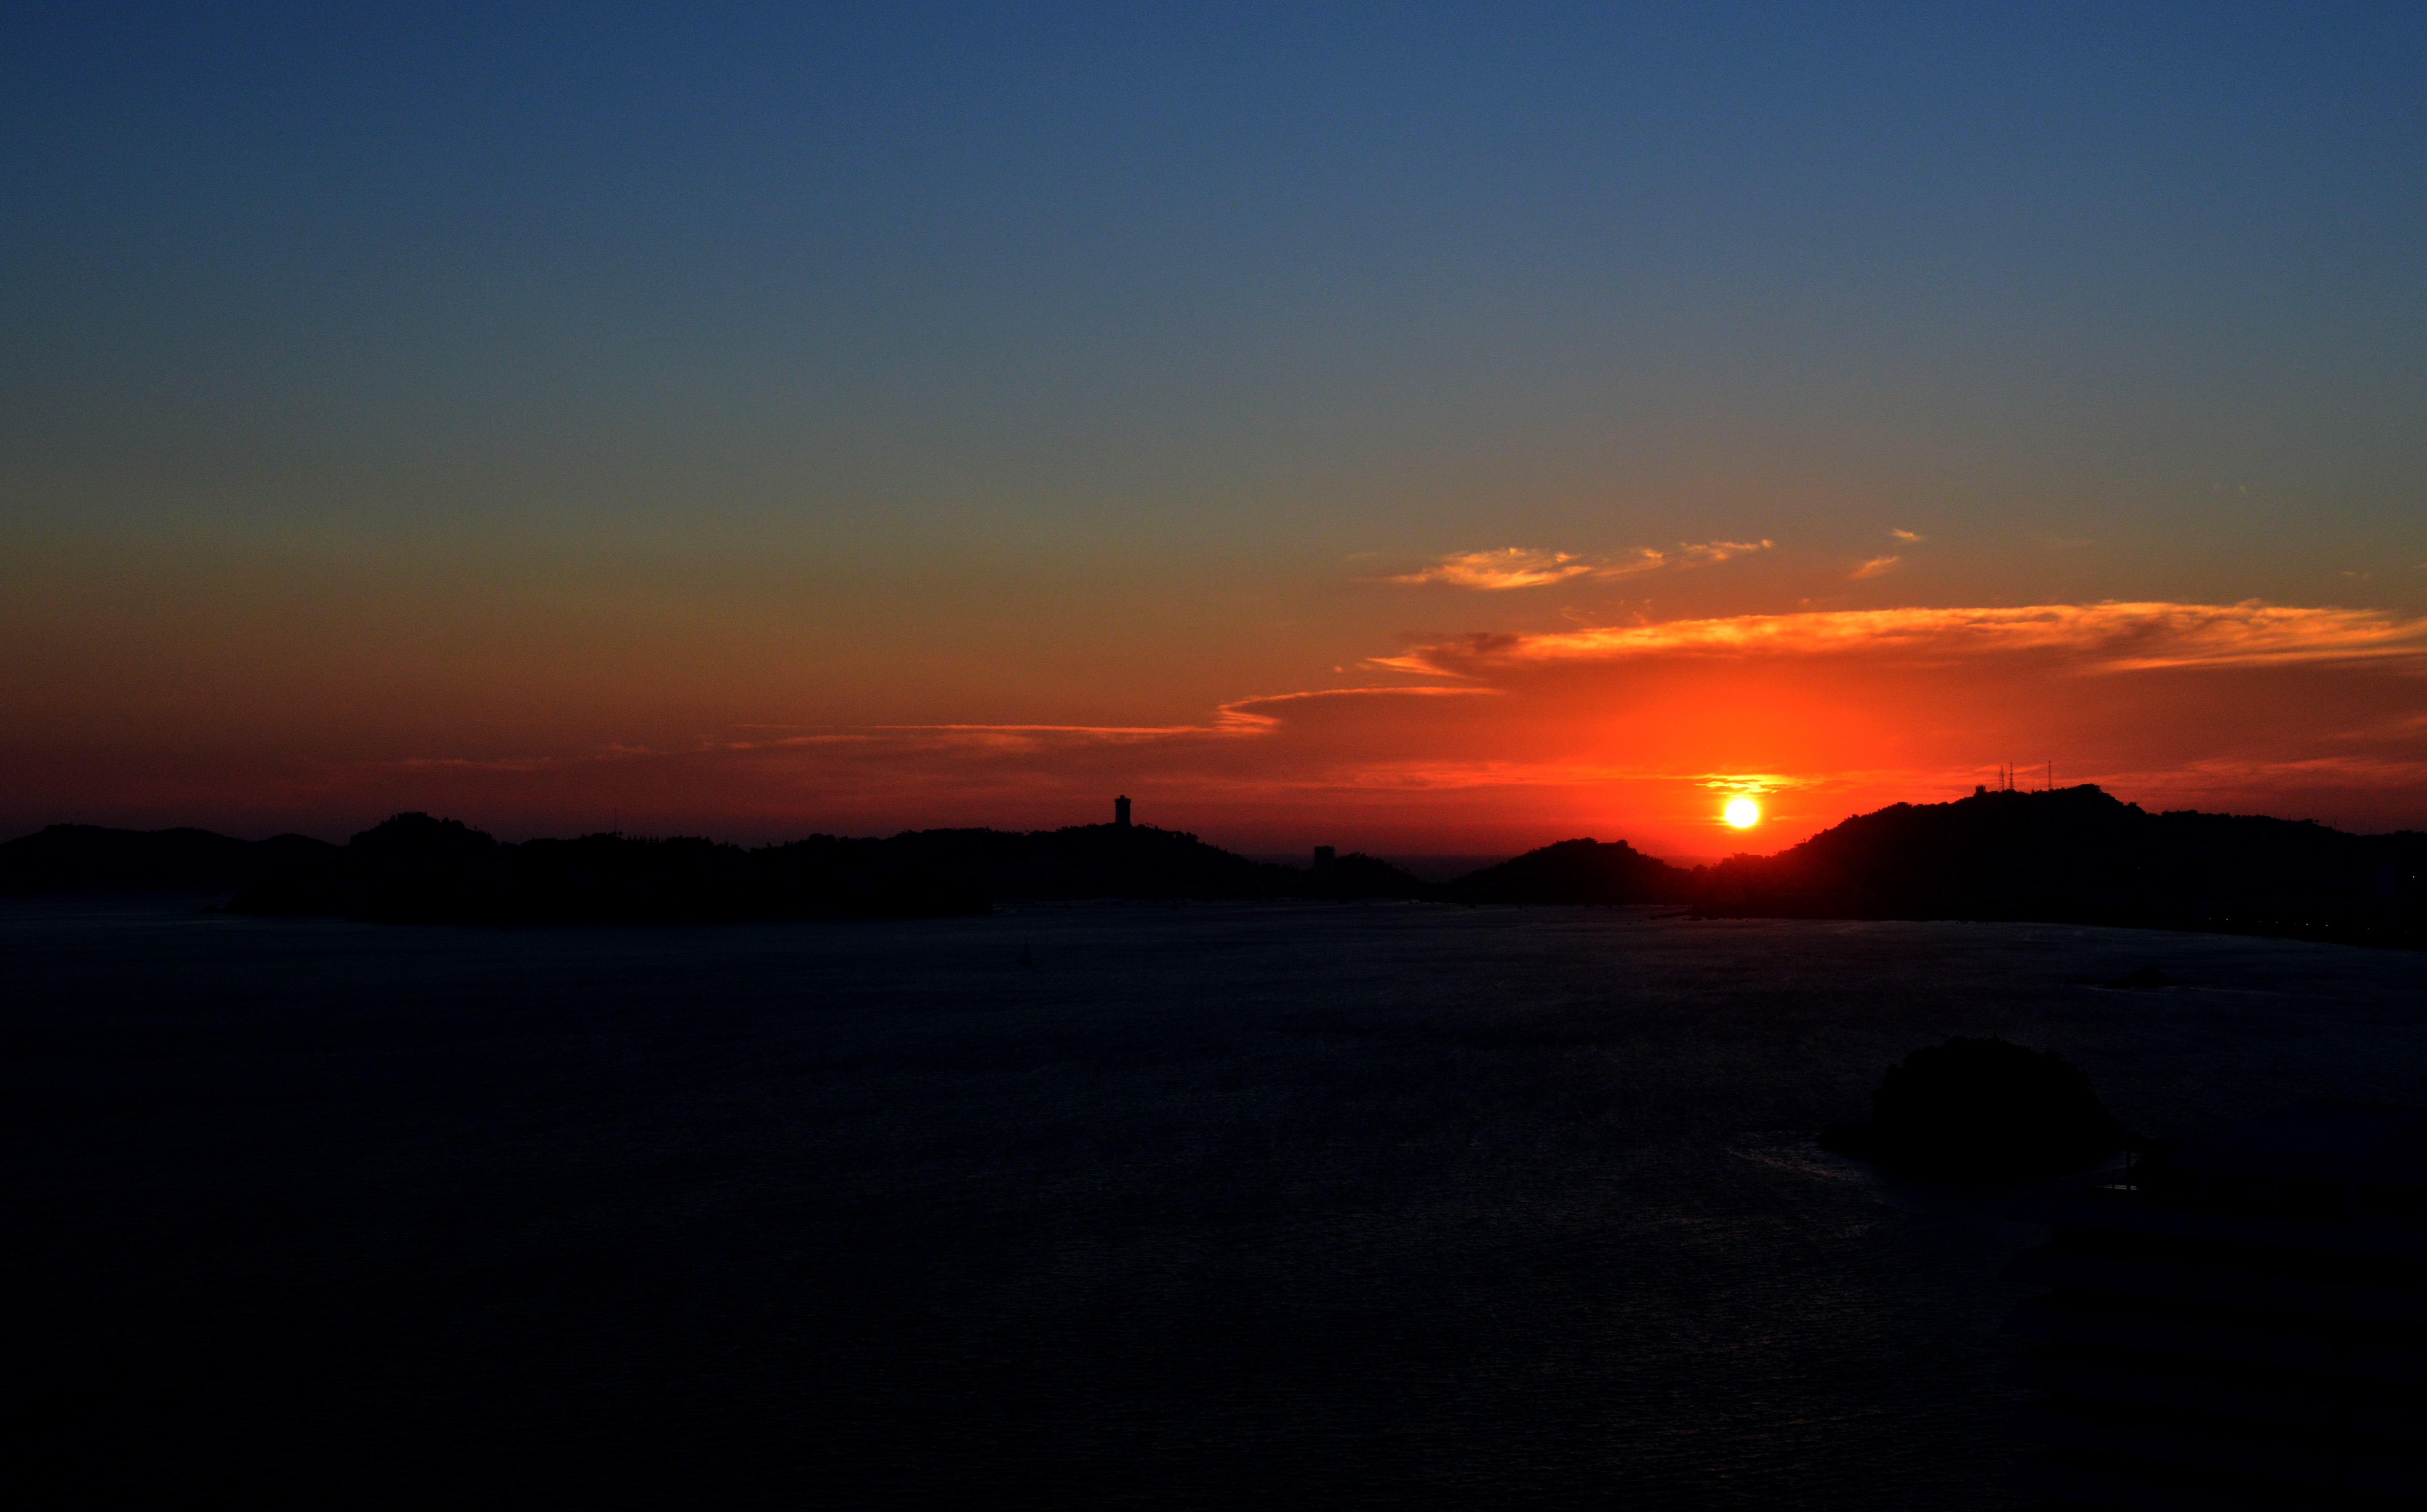
sea, horizon, cloud, sky, sun, sunrise, sunset, sunlight, morning, dawn, dusk, evening, paradise, mexico, afterglow, red sky at morning, acapulcoparadise